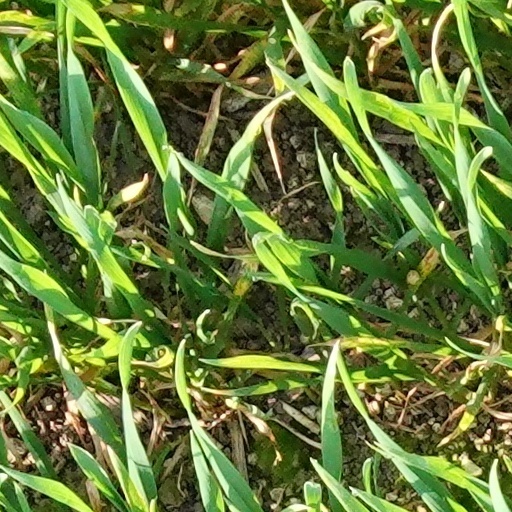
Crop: wheat